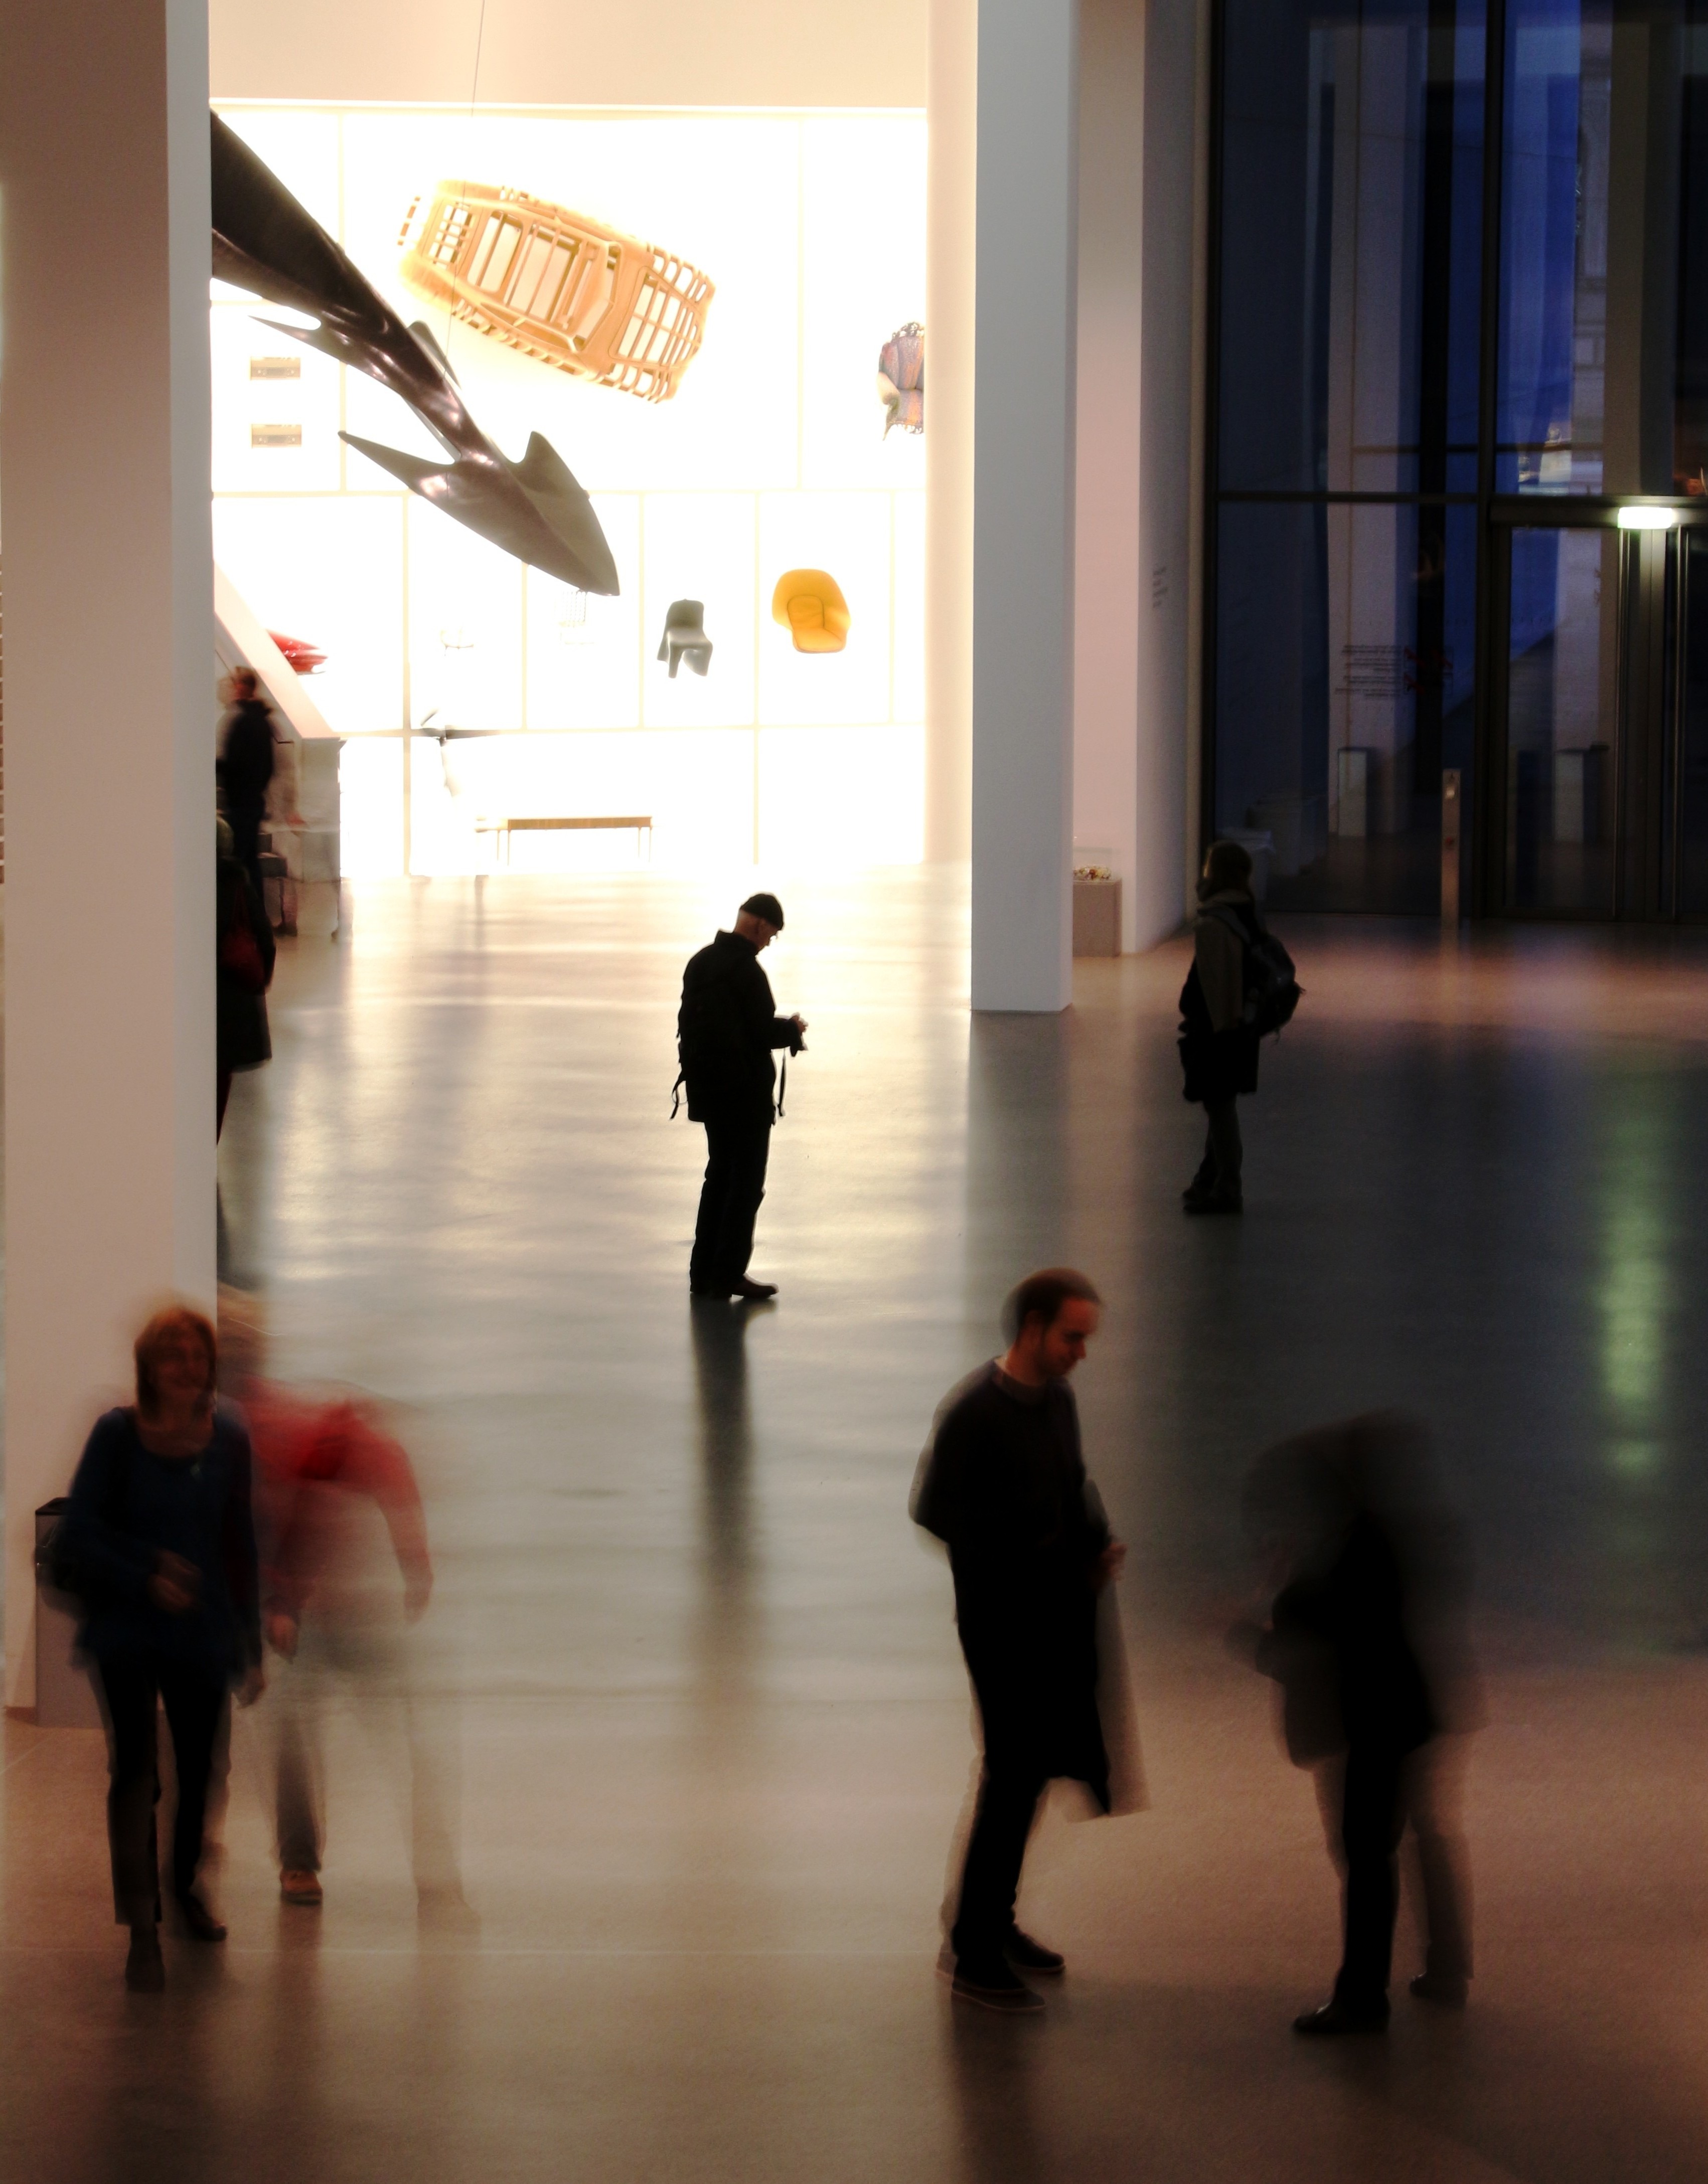
museum, human, movement, stand, foyer, tourist attraction, munich, art gallery